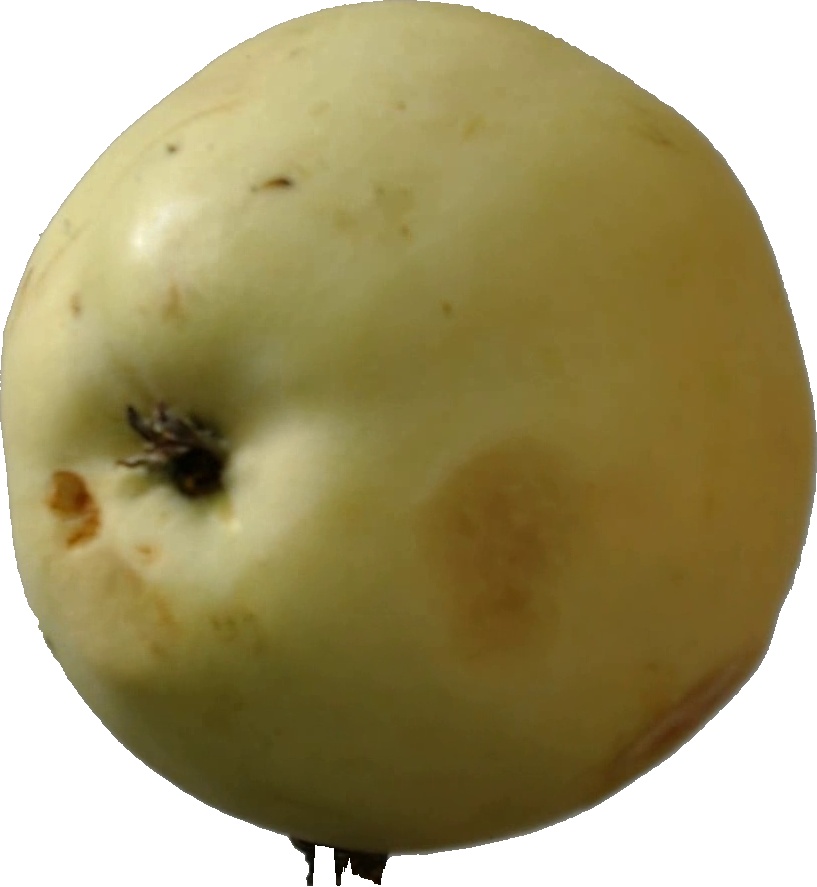
Label: apple_hit_1